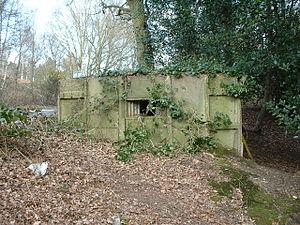
Les fortifications défensives britanniques de la Seconde Guerre mondiale étaient de petites constructions fortifiées construites dans le cadre de la préparation à l'invasion allemande. Elles ont été populairement appelées « boite à pilules » en référence à leur forme.